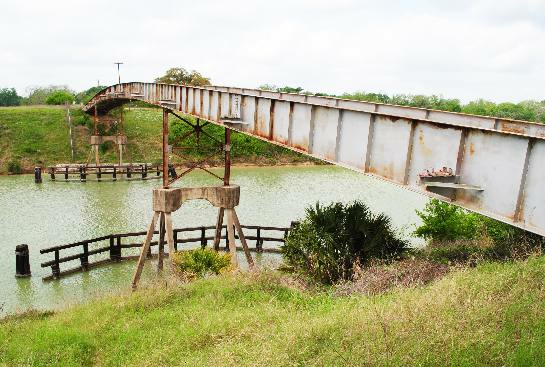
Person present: No